Whataburger

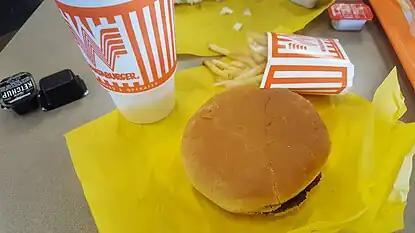
A hamburger, french fries, and a soft drink at a Whataburger in College Station, Texas

In 1993, Harmon and Grace Dobson's son, Tom, became the CEO and President. The menu expanded, offering Whatameal packages, cookies and biscuits, and chicken strips. The company celebrated its 500th store opening in 1995, and was noted as the country's eighth-largest hamburger chain.